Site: brandenburg
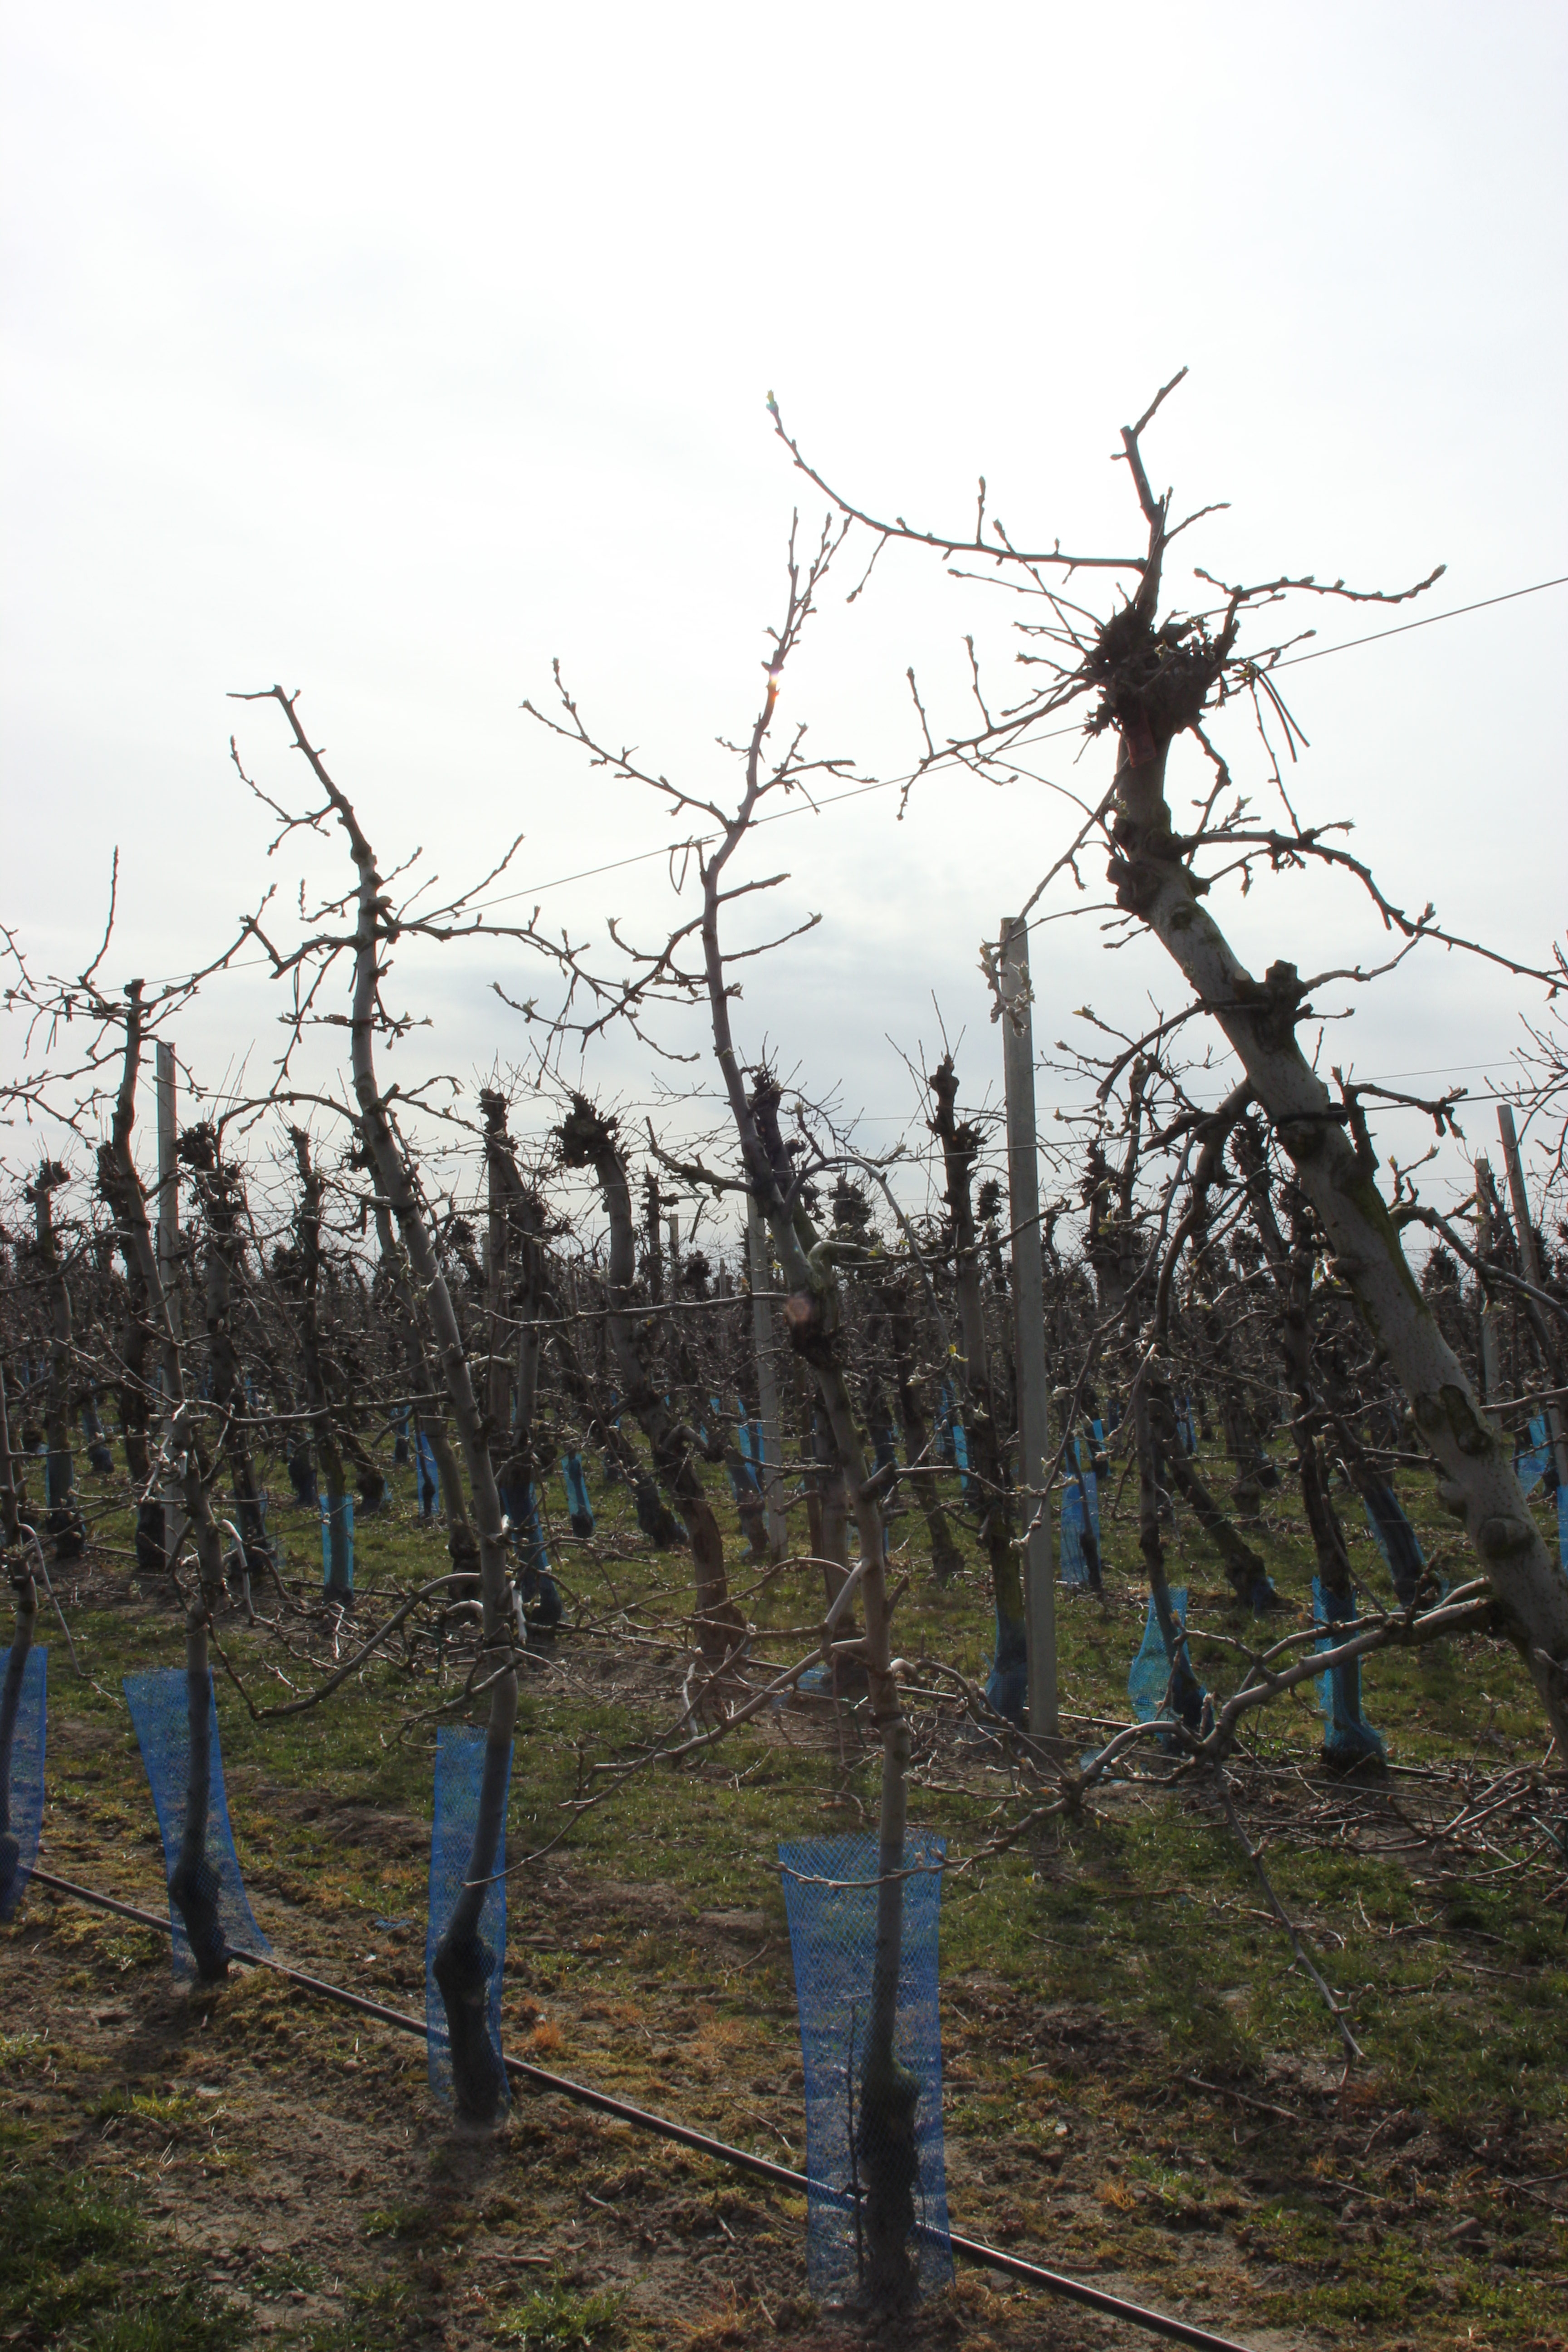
Growth stage (BBCH 54): Inflorescence emergence